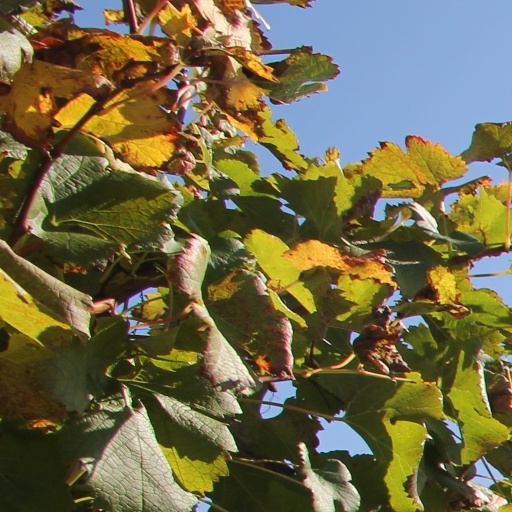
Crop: grape